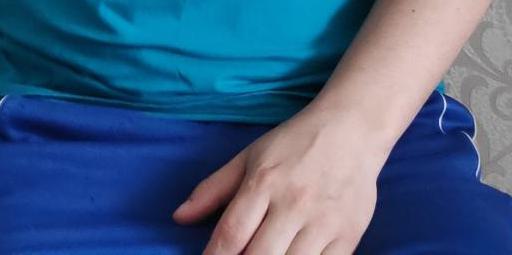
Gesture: no_gesture